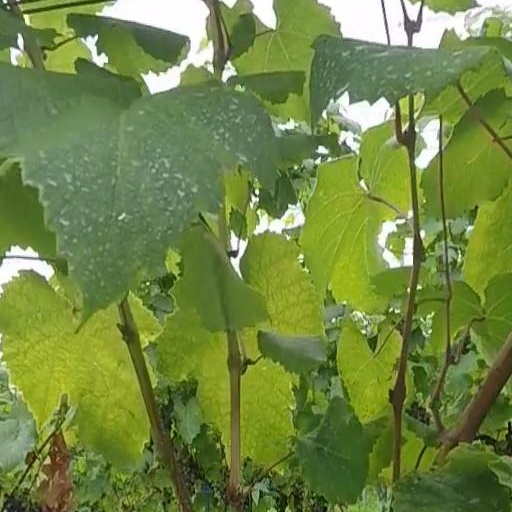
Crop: grape